Tower Hamlets (UK Parliament constituency)

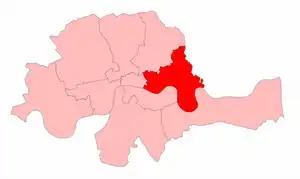
Tower Hamlets in the Metropolitan area, showing boundaries used from 1868 to 1885.

The Representation of the People Act 1867 widened the parliamentary franchise and also effected a redistribution of seats. This, along with a rapidly increasing population in the East End, resulted in the existing entity being reduced, shedding the parishes of Bethnal Green, Hackney and Shoreditch forming a separate Hackney constituency. The reformed Tower Hamlets was defined as comprising: